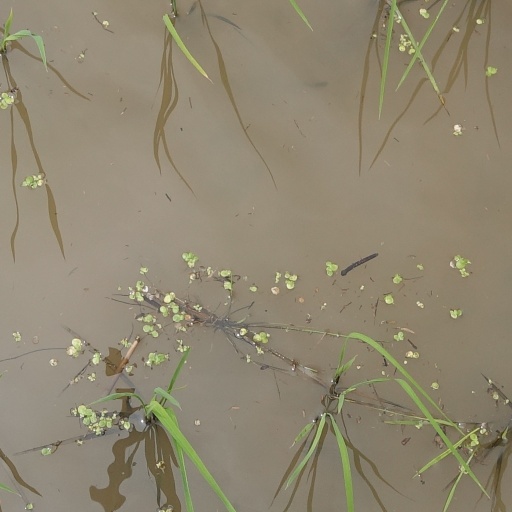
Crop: rice